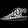
Label: Sandal